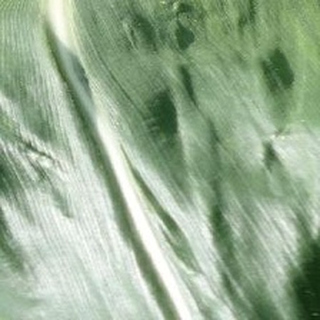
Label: healthy_corn